Senedjemib Inti

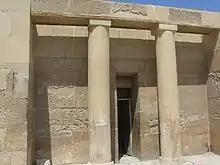
Mastaba of Senedjemib Inti

Senedjemib Inti was buried in mastaba G 2370 in Giza.